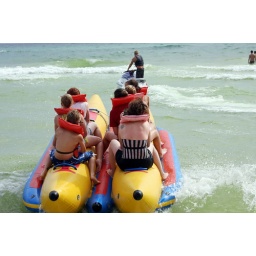
Panama City Beach in July 2009. Justin and Lori take a banana boat ride